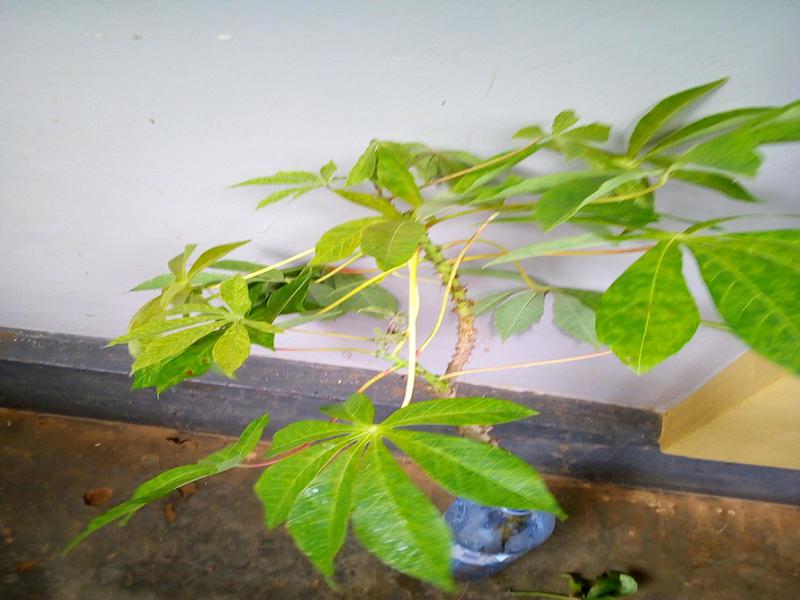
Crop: cassava
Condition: brown_streak_disease